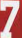
Number: 7